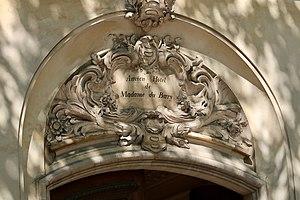
Fronton de l'ancien hôtel de Madame du Barry, 21 avenue de Paris à Versailles (Yvelines).
Jeanne Bécu, dite aussi Mademoiselle de Vaubernier, devenue par mariage comtesse du Barry, née le 19 août 1743 à Vaucouleurs, et morte guillotinée le 8 décembre 1793 à Paris, fut la dernière favorite du roi Louis XV de 1768 à 1774.